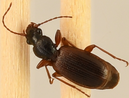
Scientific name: Cymindis neglecta
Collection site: Bartlett Experimental Forest NEON (BART), plot BART_028